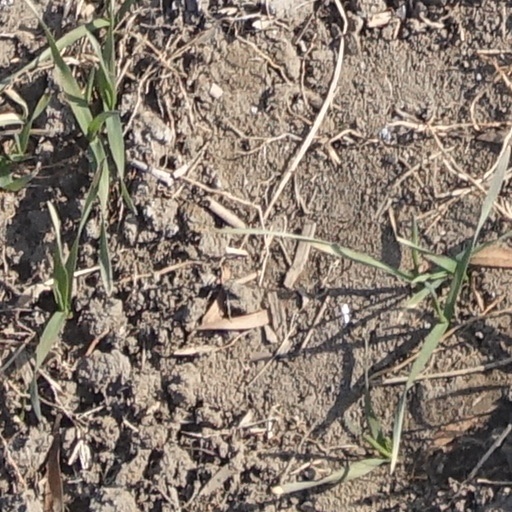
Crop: wheat